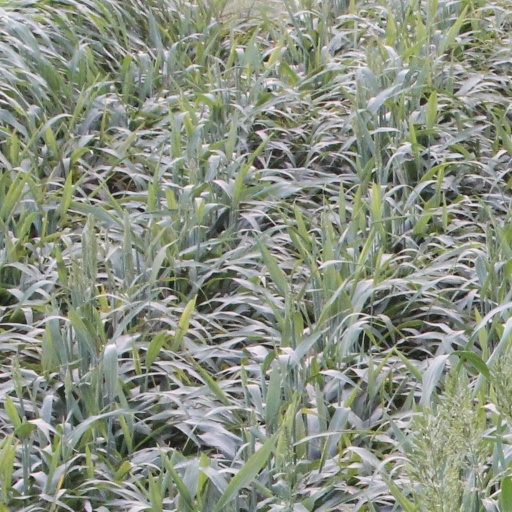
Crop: sorghum